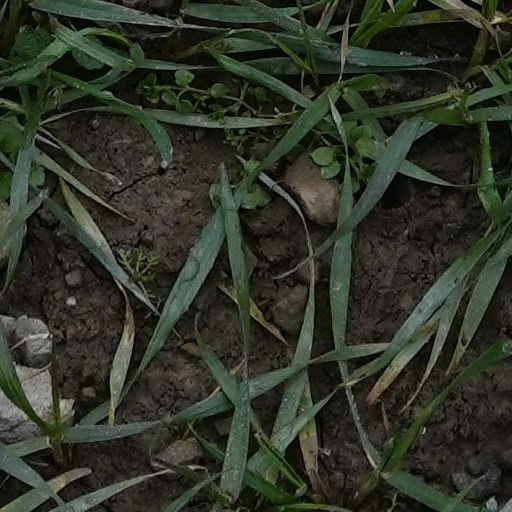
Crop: wheat